River Findhorn

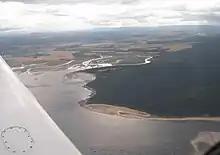
Findhorn Bay from the air with the channel of the River Findhorn at top centre and the Muckle Burn at top right

Further downstream the Findhorn passes Logie House, the ruined hill fort of Dun Earn, Sluie Walk where it crosses the contour, the Altyre estate and the Meads of St John before reaching the hamlet of Mundole just outside the town of Forres, which is by far the largest settlement on the river's route. Passing under the Findhorn Bridge on the A96 and the main Inverness to Aberdeen railway line the river finally reaches relatively flat land just before it reaches Findhorn Bay. This is a large tidal basin and at low water the river is joined by the Muckle, Mosset and Kinloss Burns as it flows unimpeded over its sands. The combined streams flow on to the north with the village and military base of Kinloss to the right, crossing the bay and passing Findhorn Ecovillage and the harbour of the village of Findhorn before exiting the bay through a narrow, sandy channel and entering the Moray Firth with the Culbin Forest on the left. At higher stages of the tide the riverine waters mix with the incoming sea, creating a brackish lagoon.